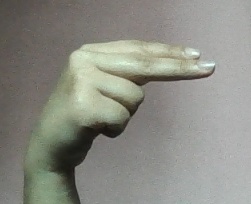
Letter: ain